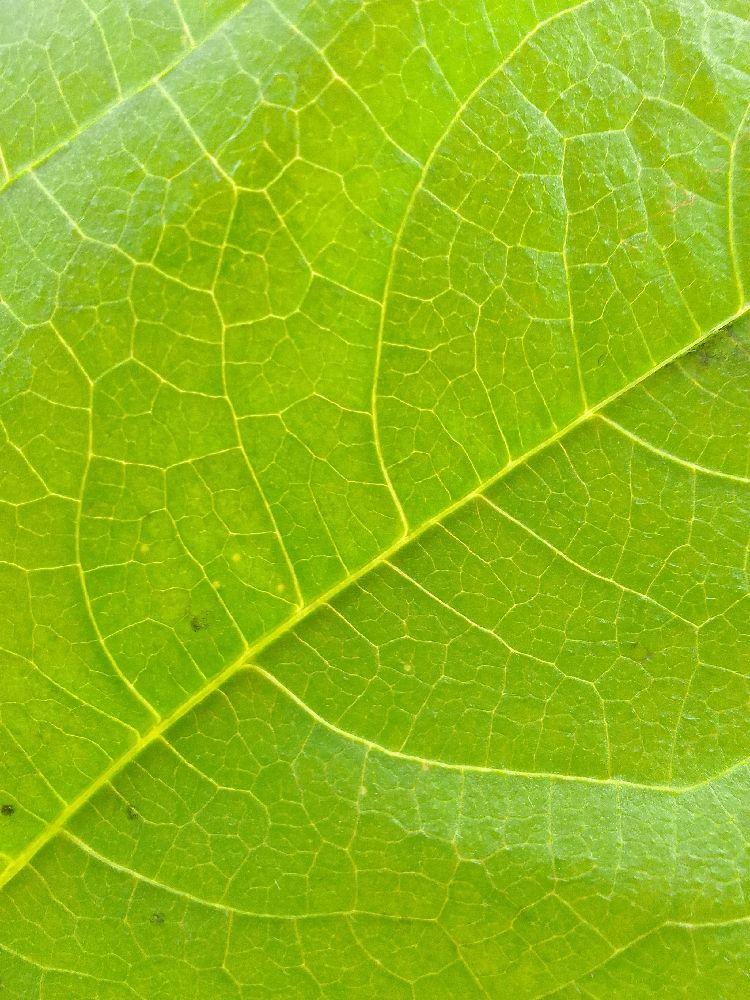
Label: healthy